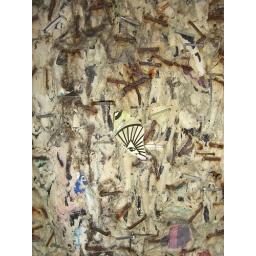
a telephone pole in New Orleans which has been postered over and over